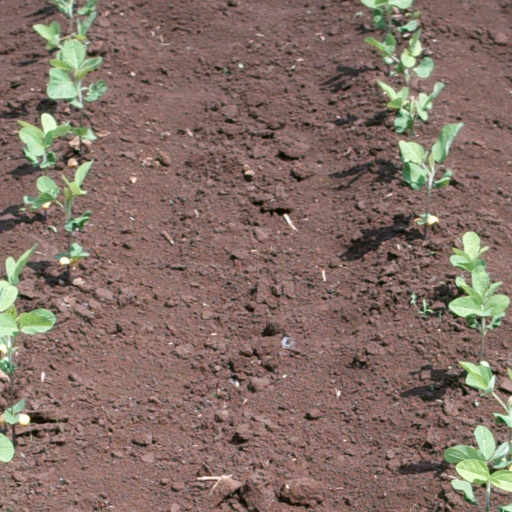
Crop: soybean